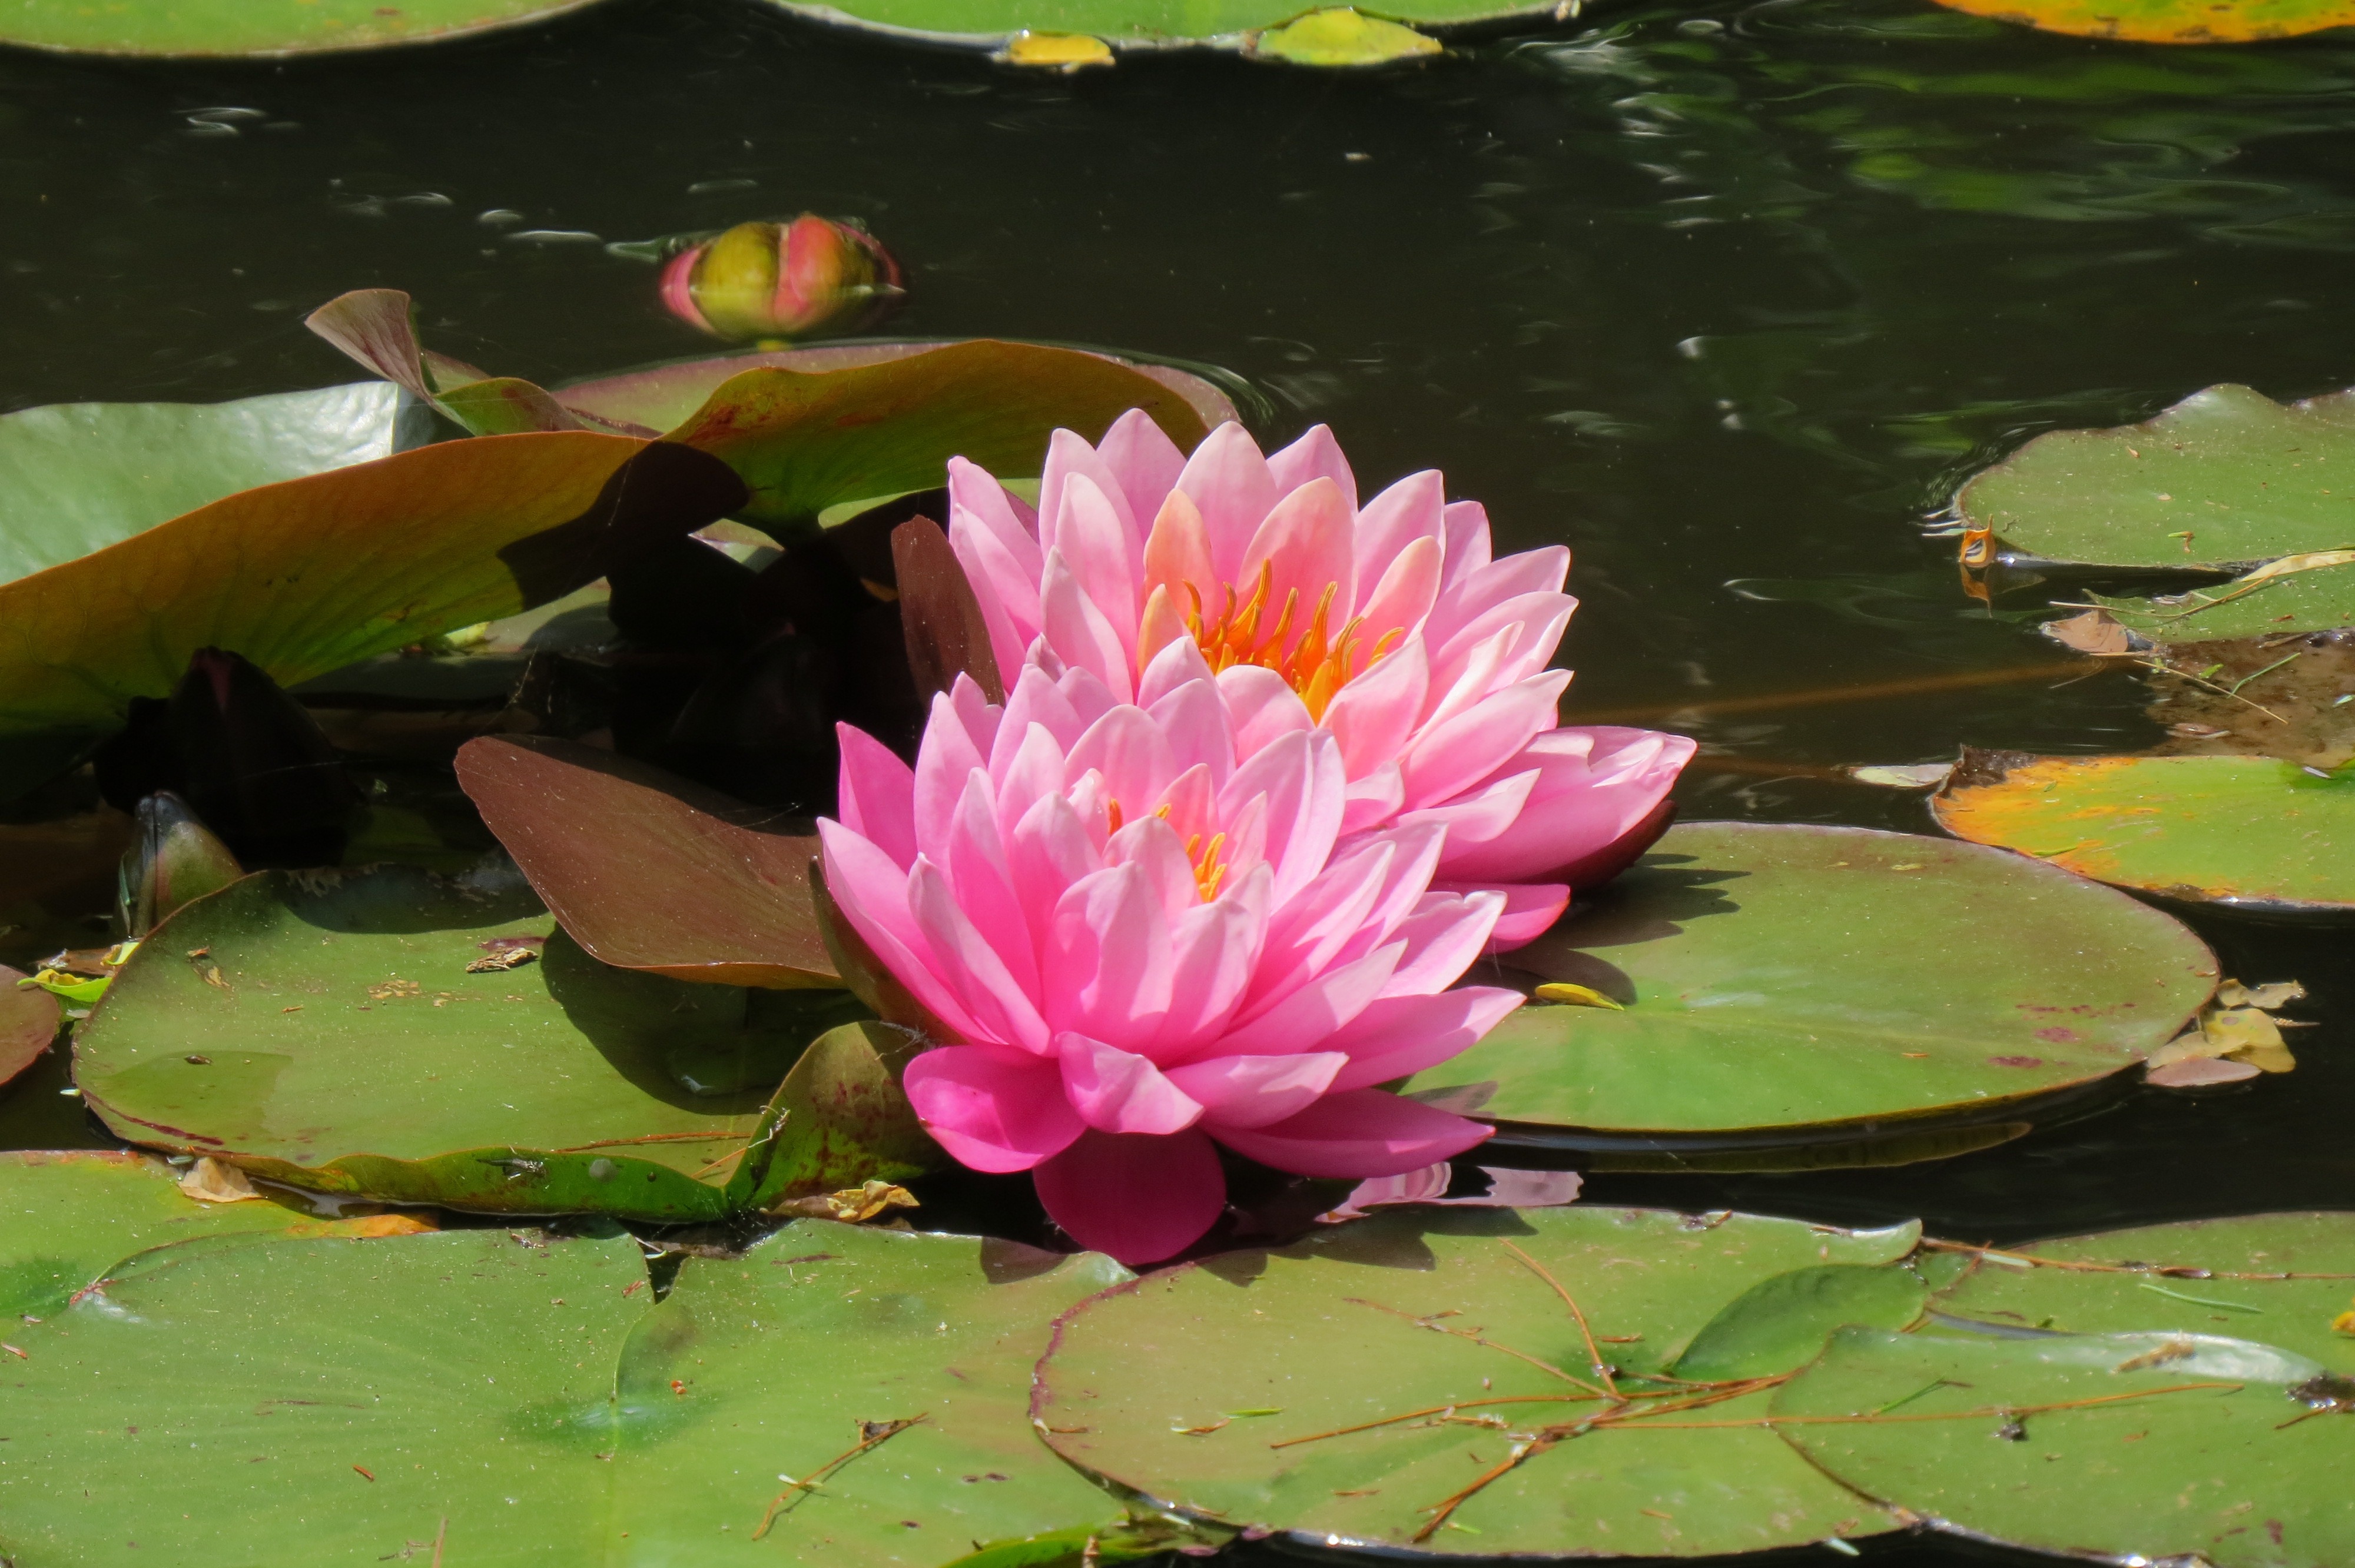
plant, flower, petal, pond, botany, aquatic, pink, sacred lotus, aquatic plant, flora, water lily, lotus, flowering plant, cape cod, land plant, lotus family, proteales, heritage museums